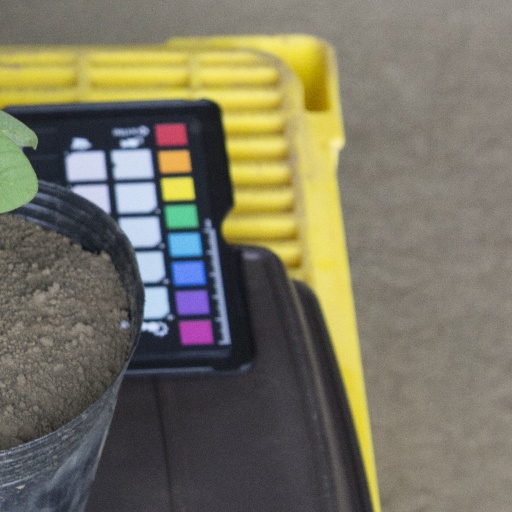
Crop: soybean